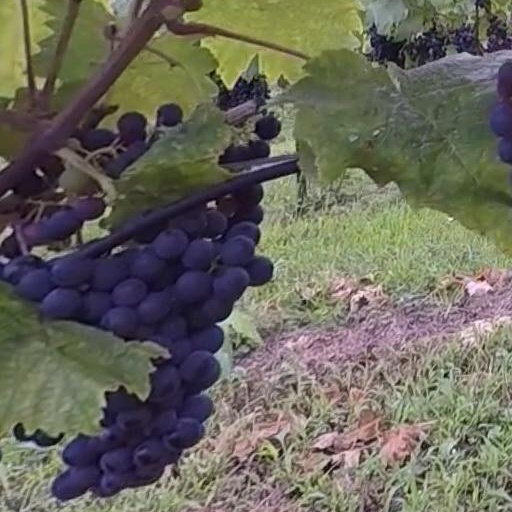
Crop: grape